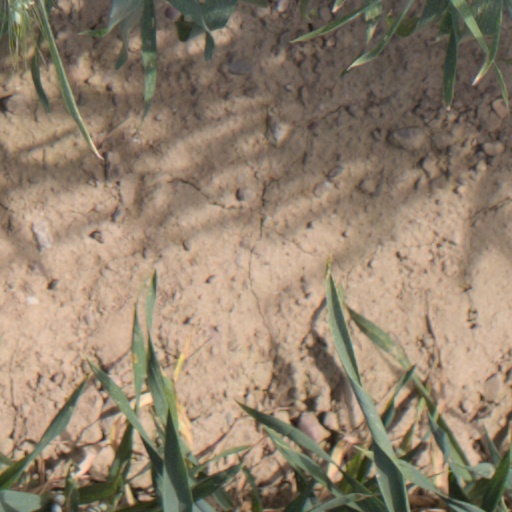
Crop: wheat